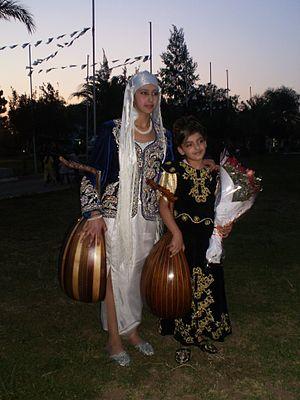
Blida, en arabe : البليدة, en berbère : Leblida, surnommée « La Ville des Roses », est une commune de la wilaya de Blida, dont elle est le chef-lieu, en Algérie.